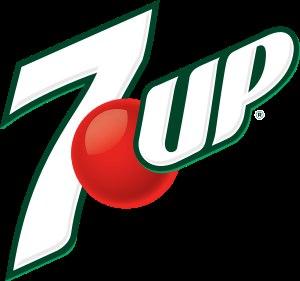
7 Up est une boisson gazeuse à la saveur de citron-lime créée en 1929 par l'Américain Charles Leiper Grigg. La franchise de marque appartient à Dr Pepper Snapple Group aux États-Unis, à Britvic au Royaume-Uni, à C&C en Irlande et à PepsiCo partout ailleurs dans le monde.